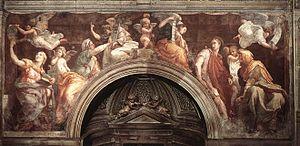
Cette page liste des œuvres de Raffaello Sanzio, plus connu sous le nom de Raphaël, peintre et architecte italien de la Renaissance. Il est aussi appelé Raffaello Santi, Raffaello da Urbino, Raffaello Sanzio da Urbino.